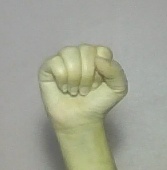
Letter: saad